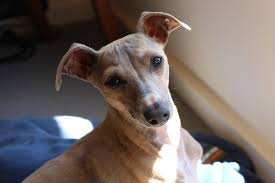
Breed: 238-n000099-Italian_greyhound